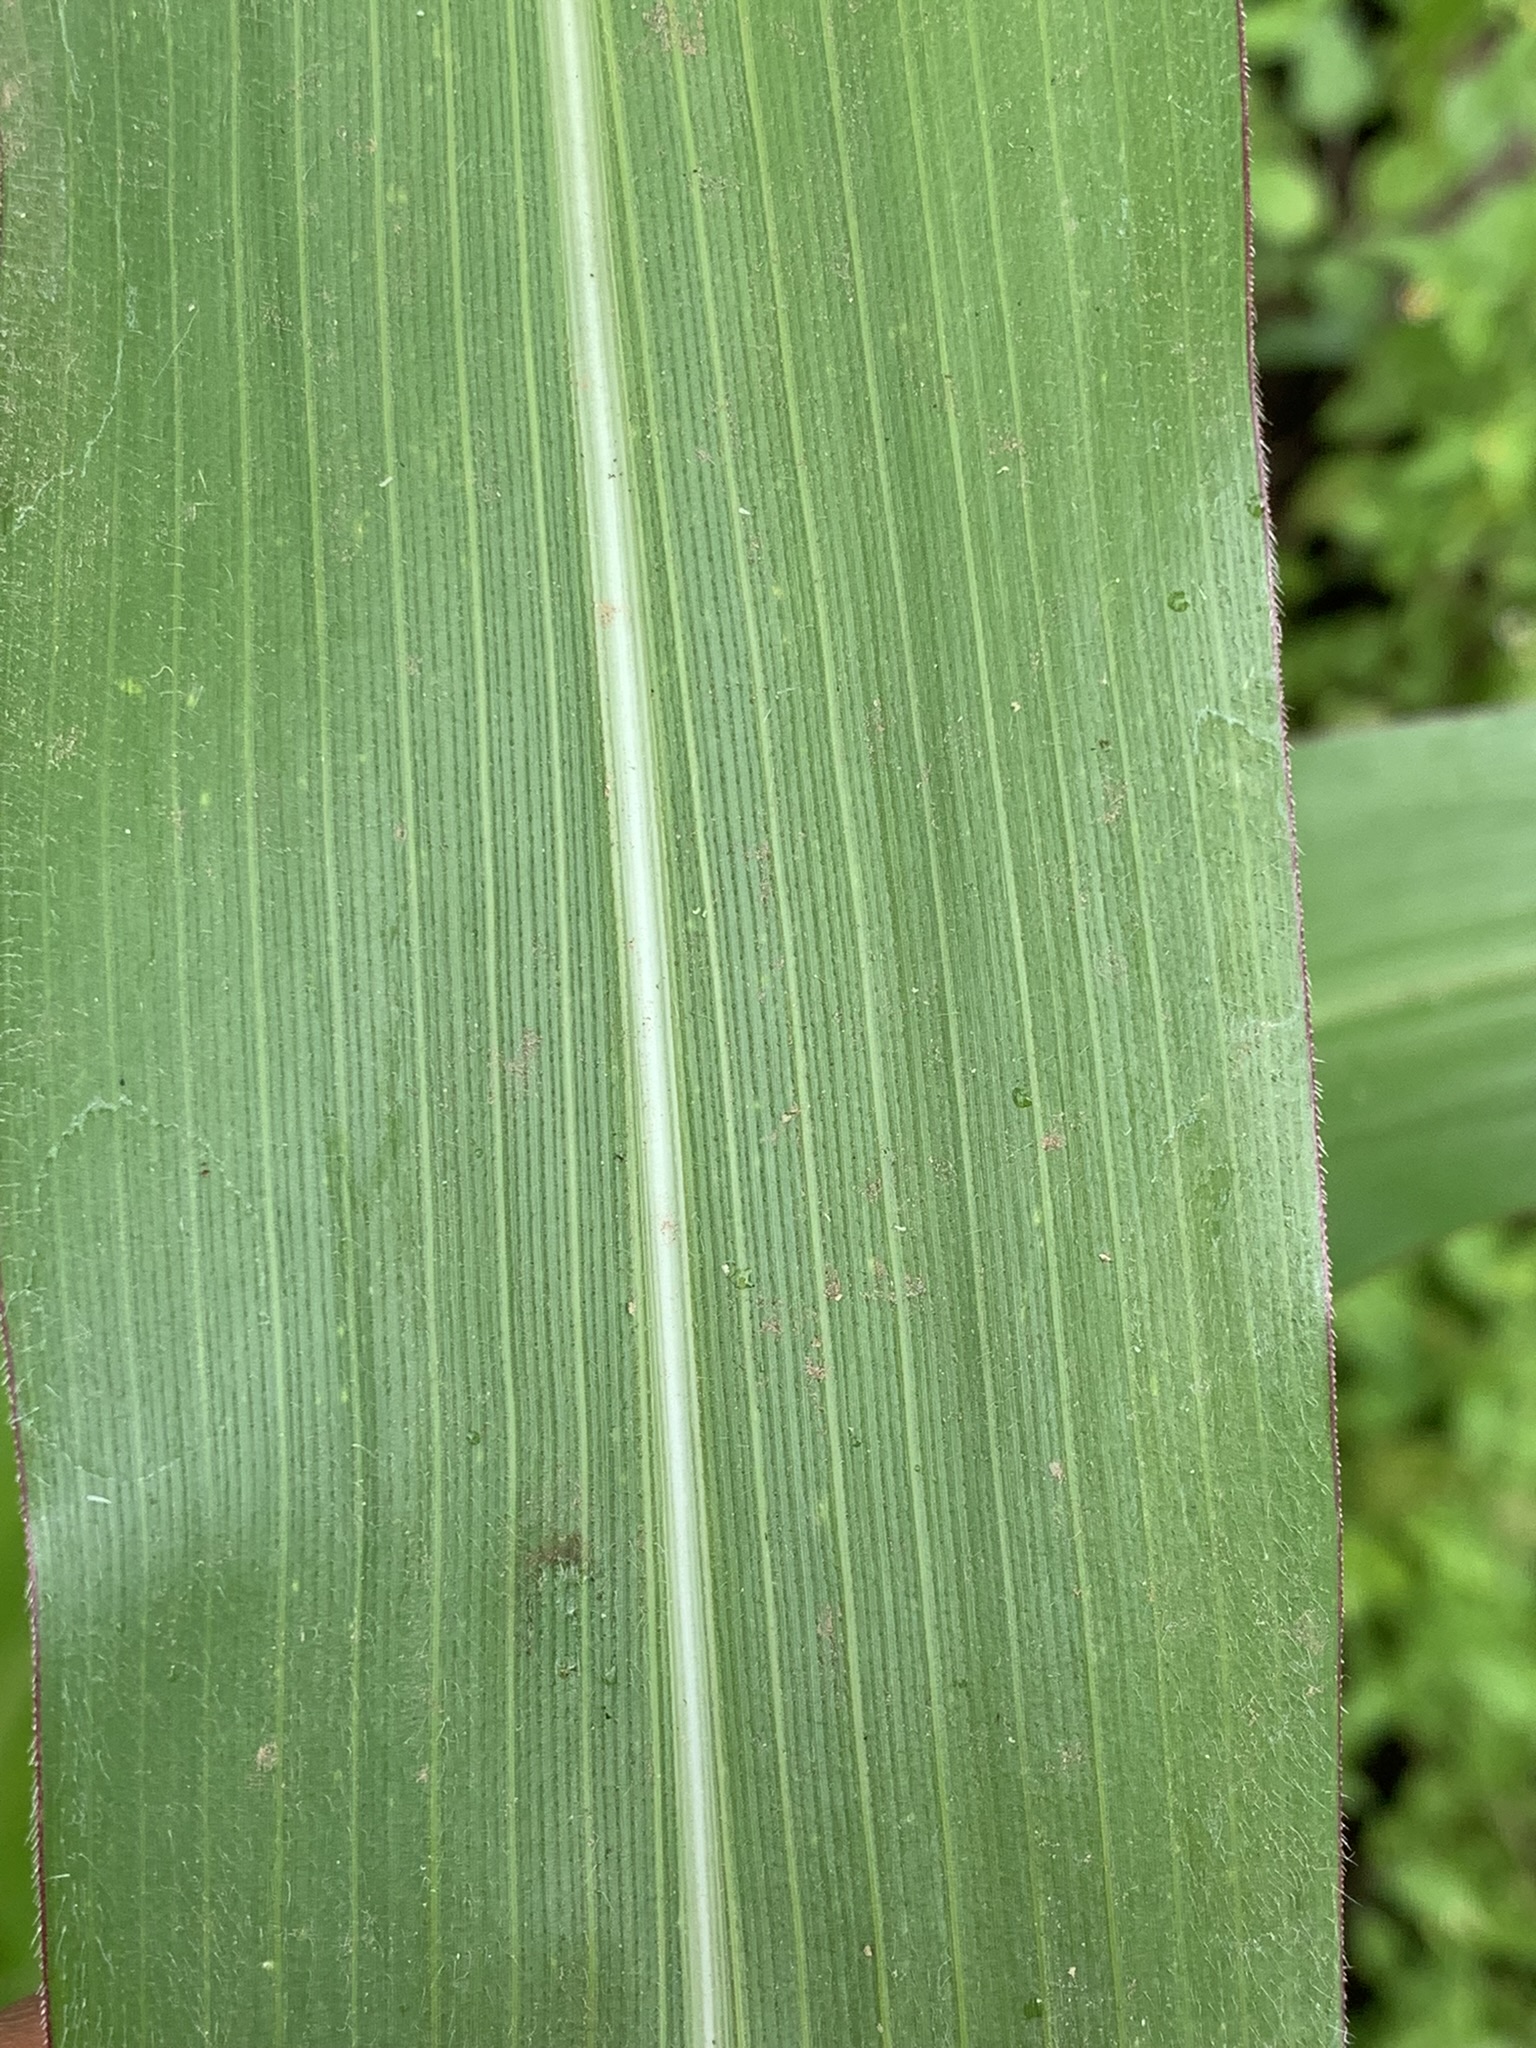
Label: Healthy